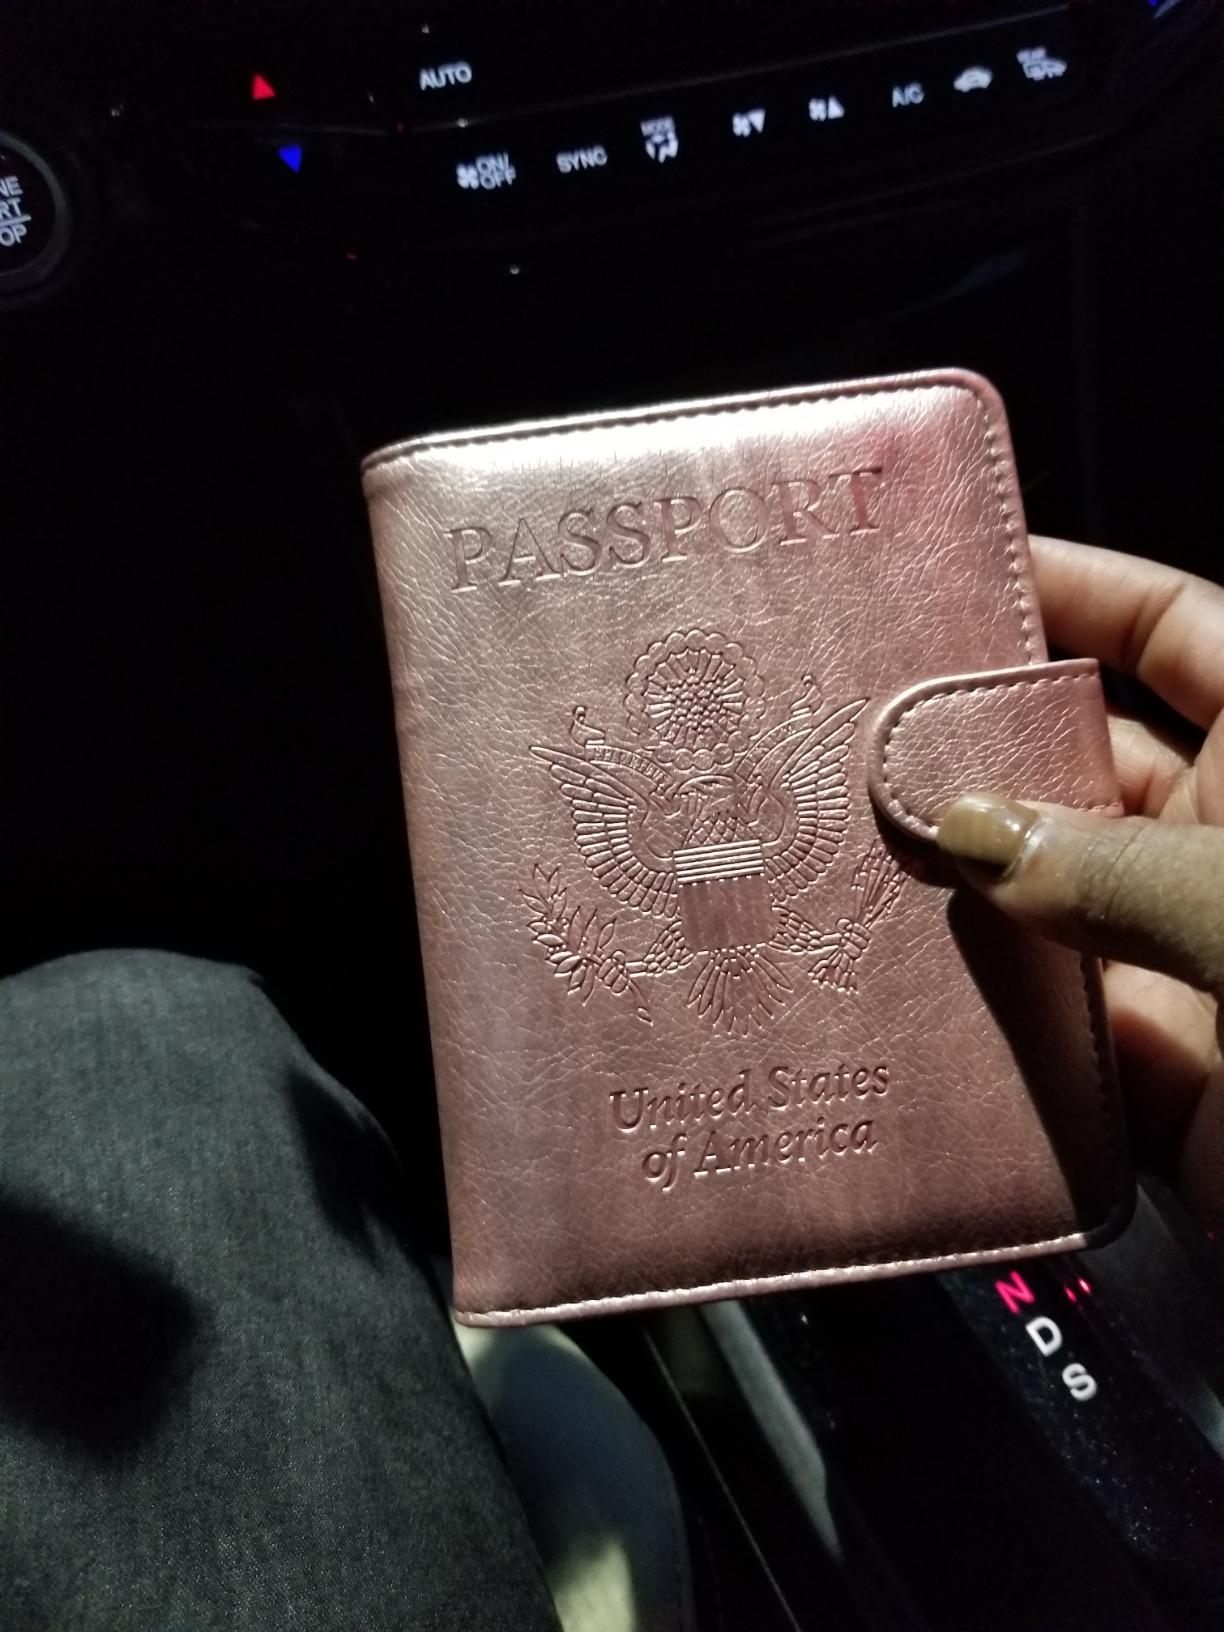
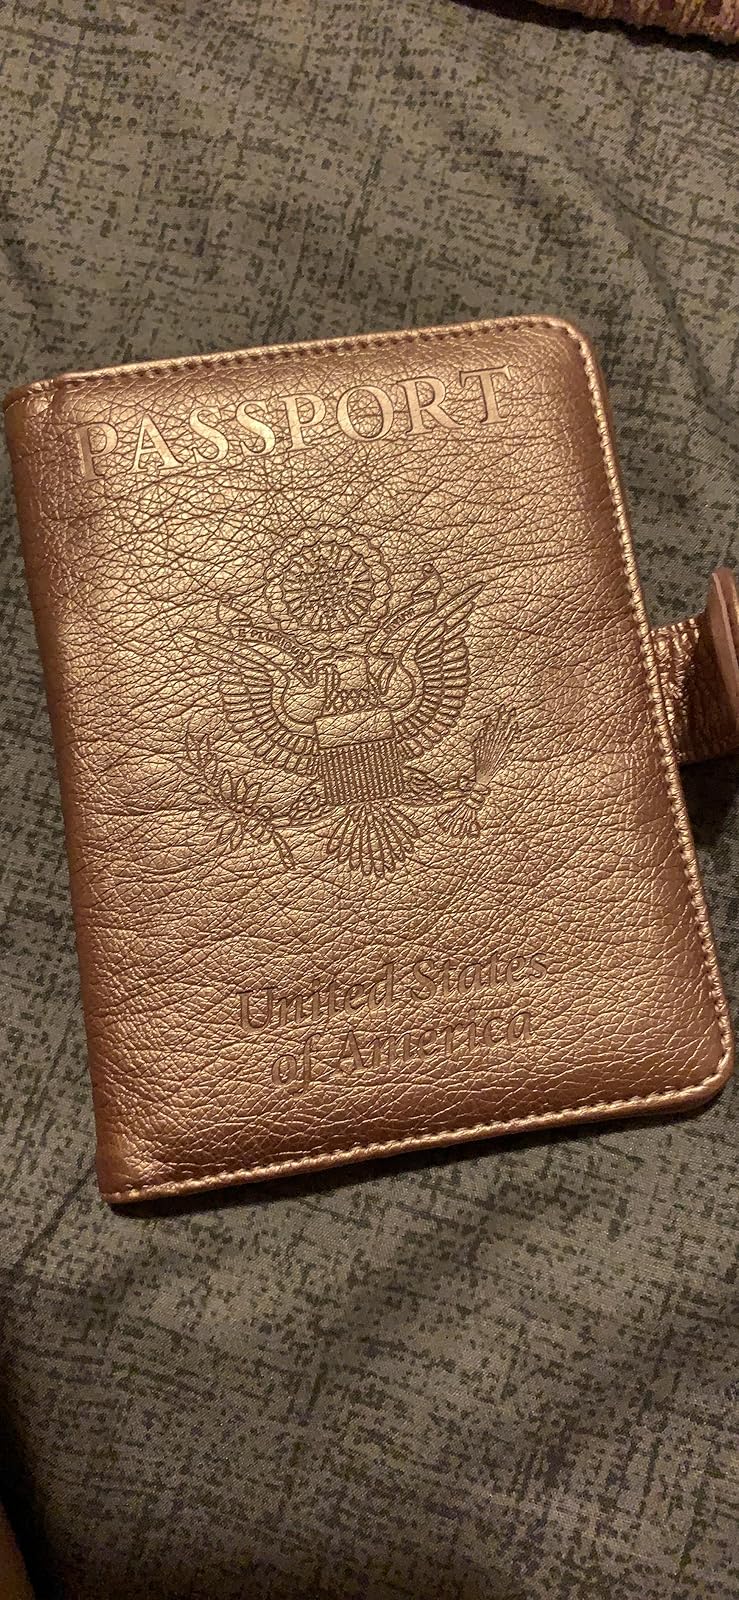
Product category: accessories_wallet
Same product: yes